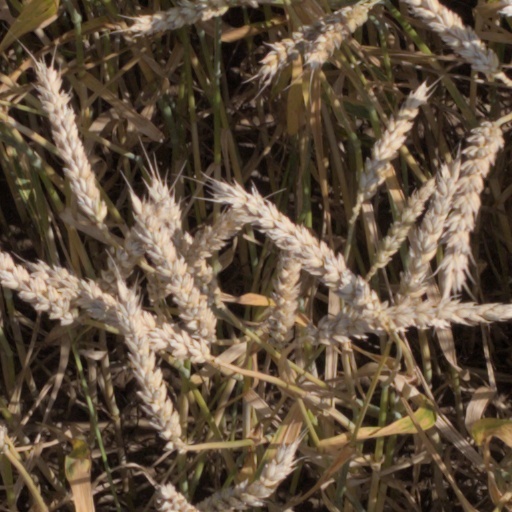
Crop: wheat